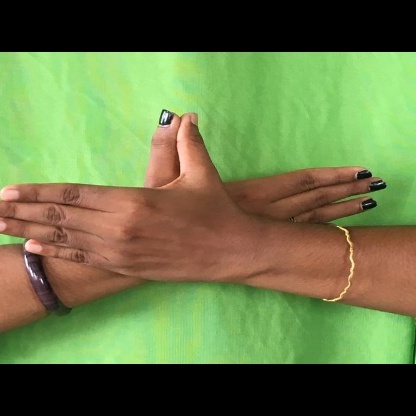
Mudra: Garuda